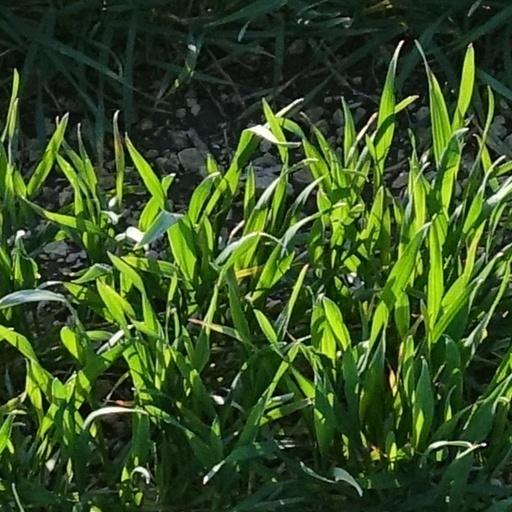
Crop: wheat